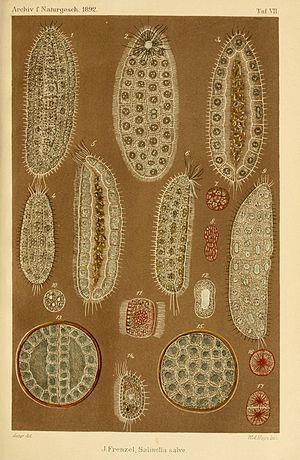
L'embranchement des Monoblastozoa ne comprend qu'une espèce Salinella salvae.